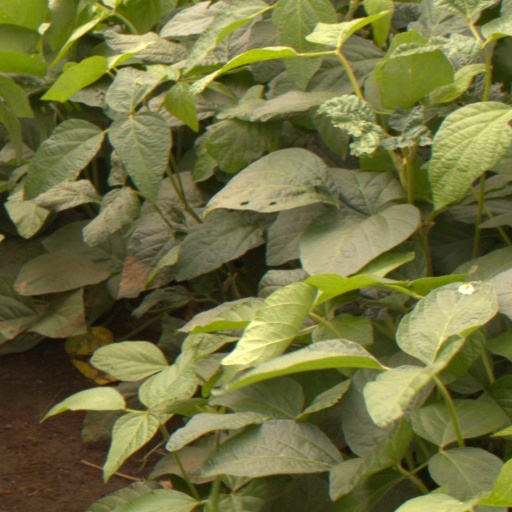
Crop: soybean